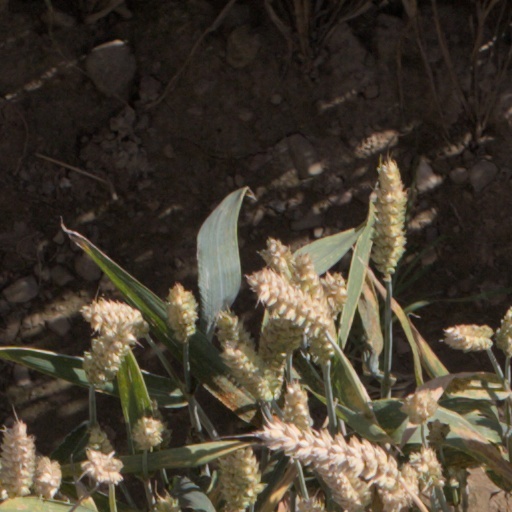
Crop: wheat